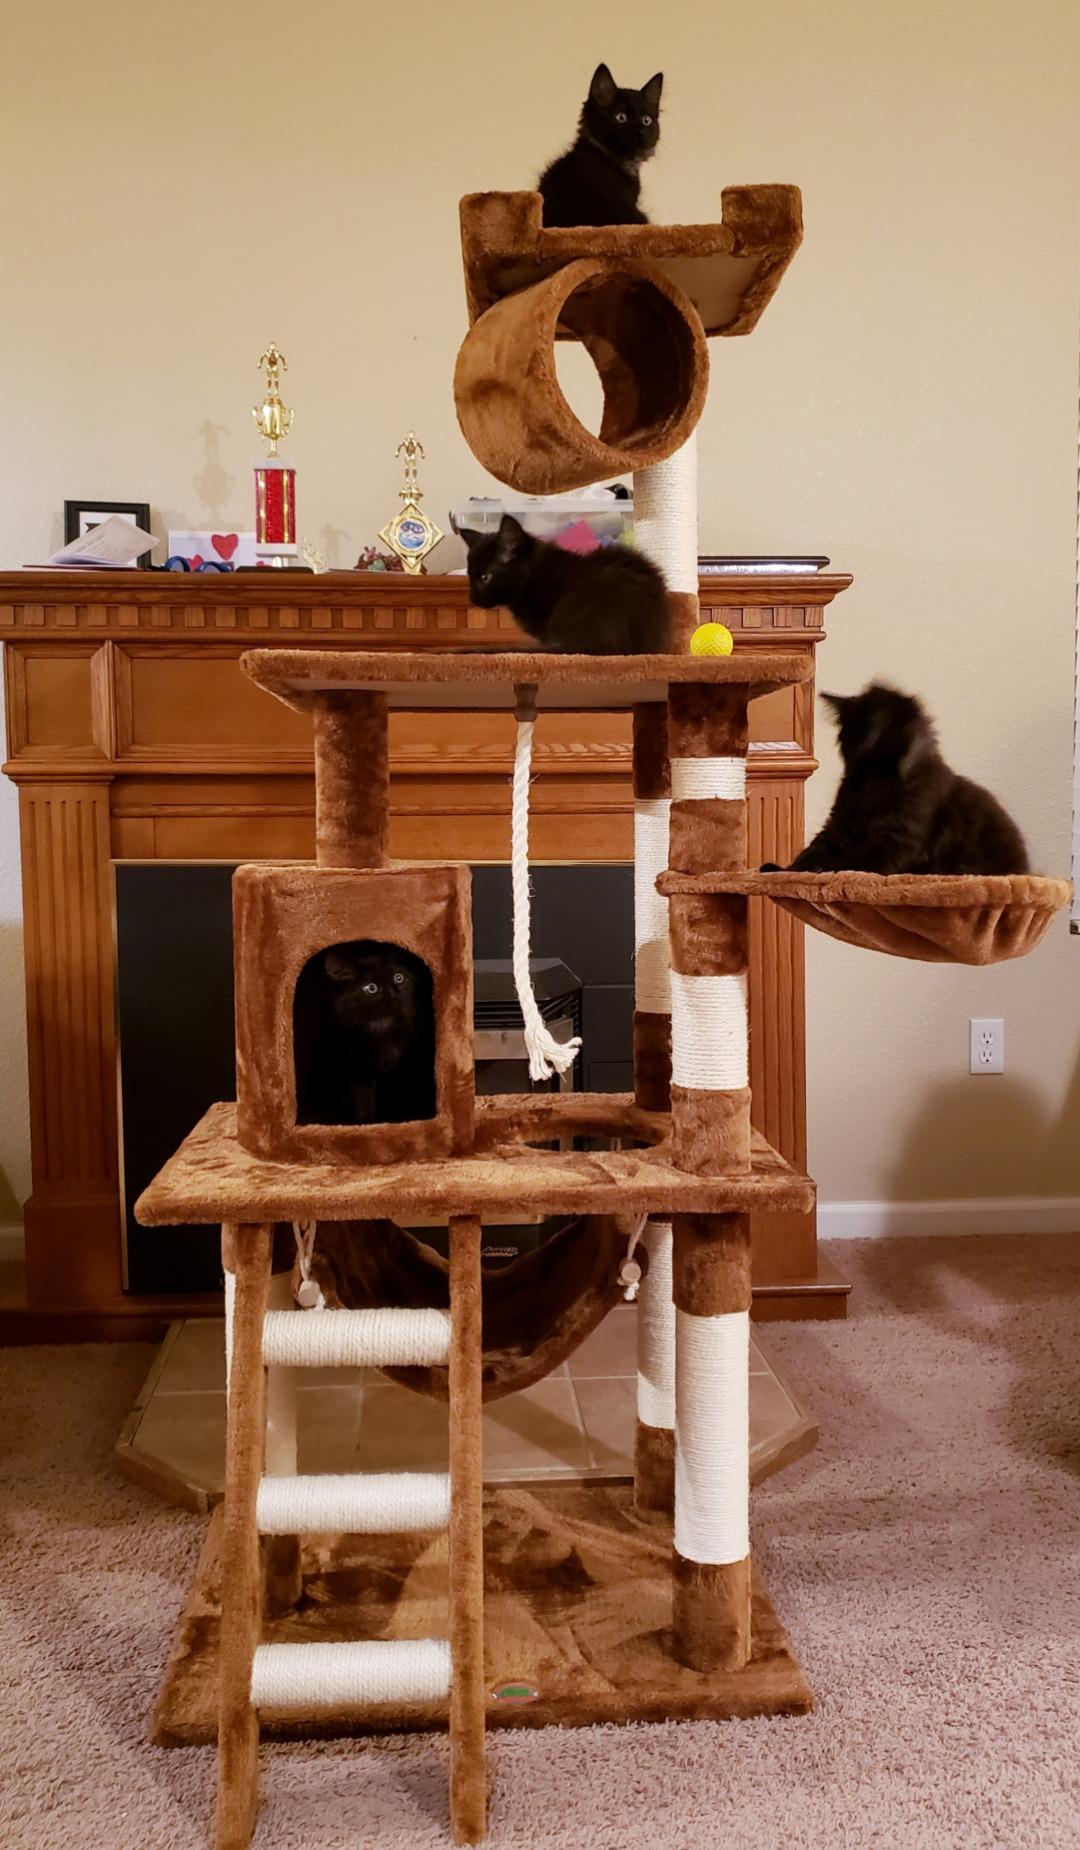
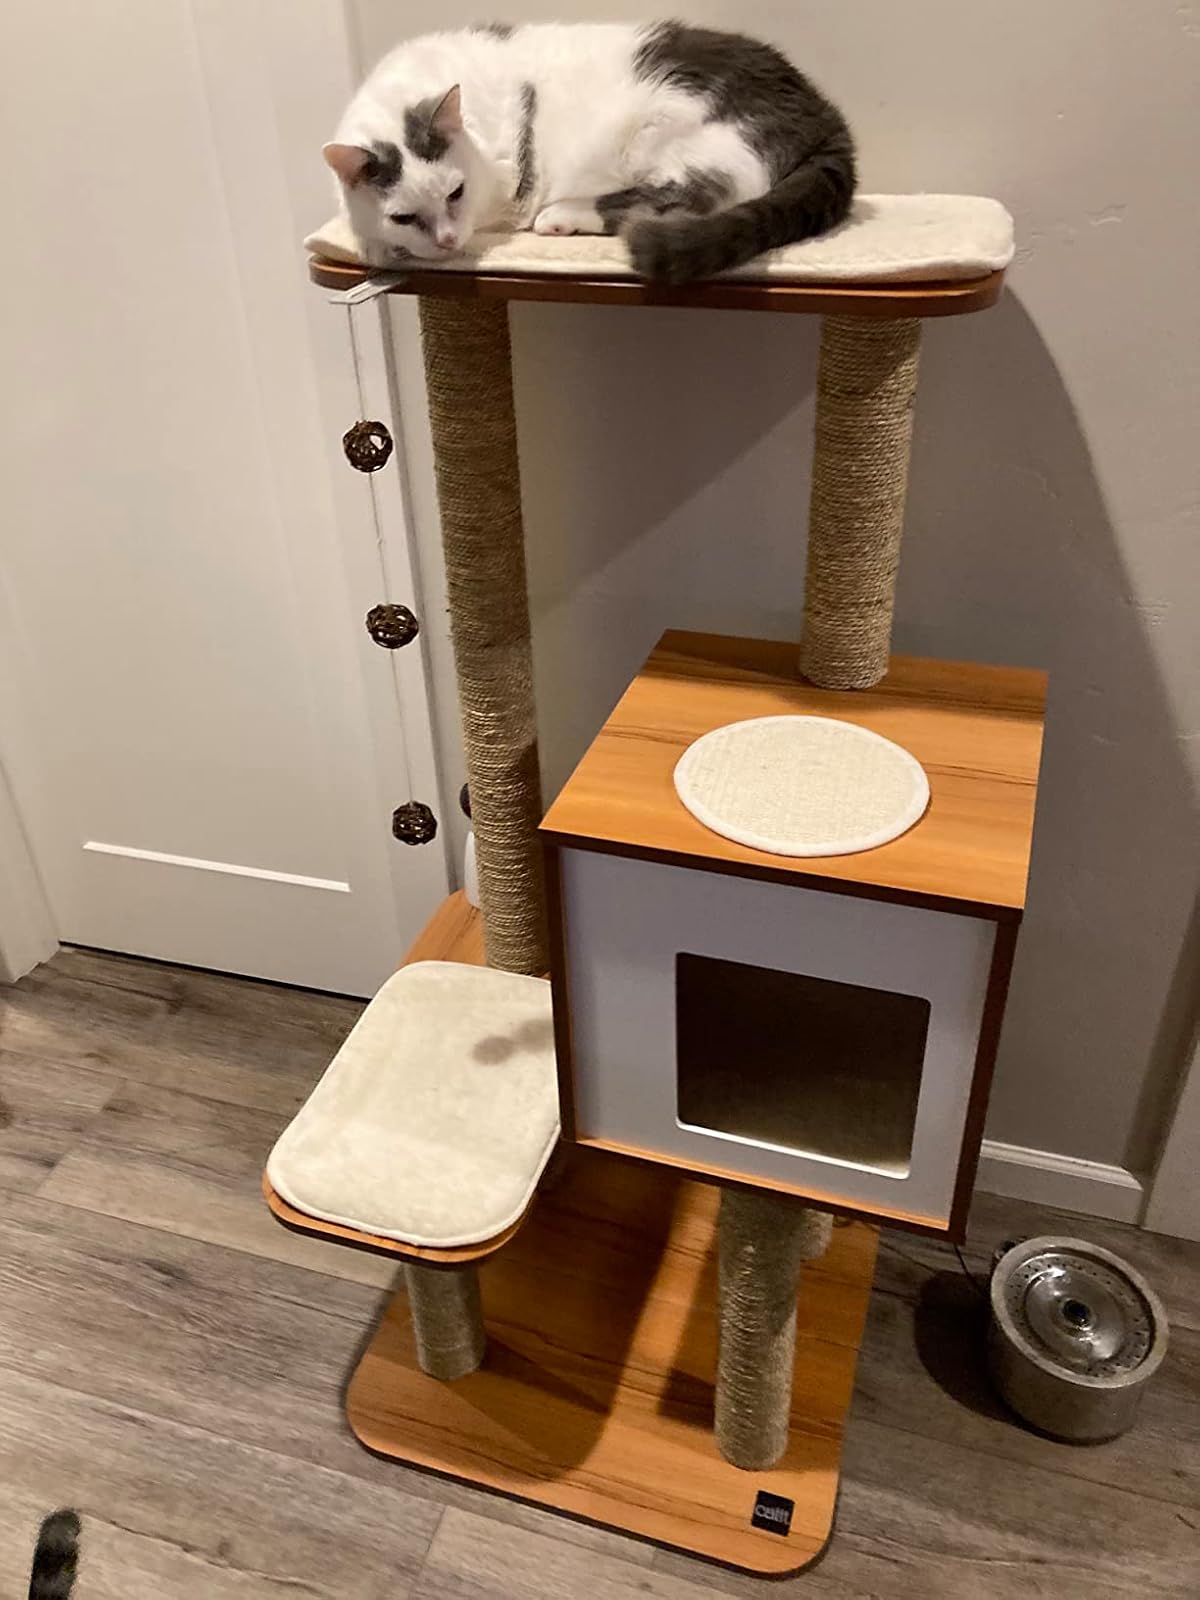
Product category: items_cat tree
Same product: no